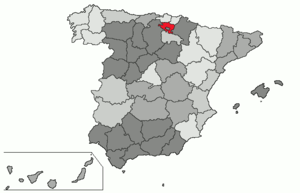
Liste des 51 communes d'Alava, province de la communauté autonome du Pays basque